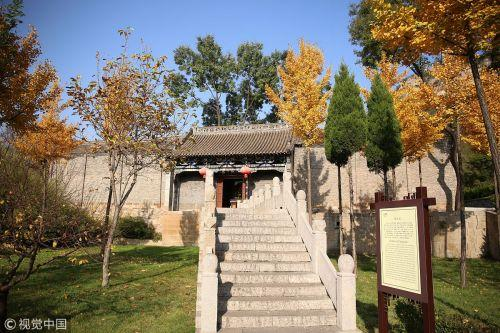
地标名称：娲皇宫
所在城市：邯郸市·涉县